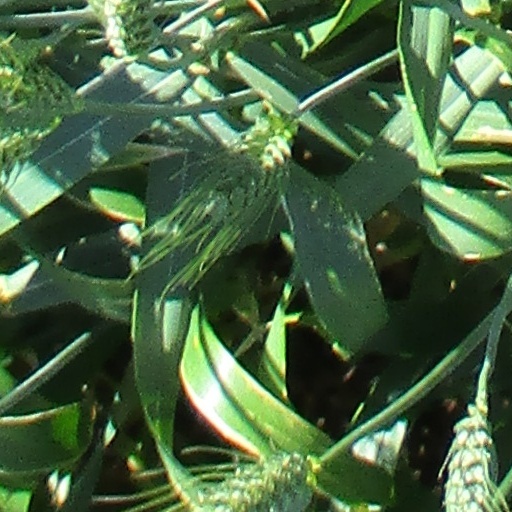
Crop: wheat